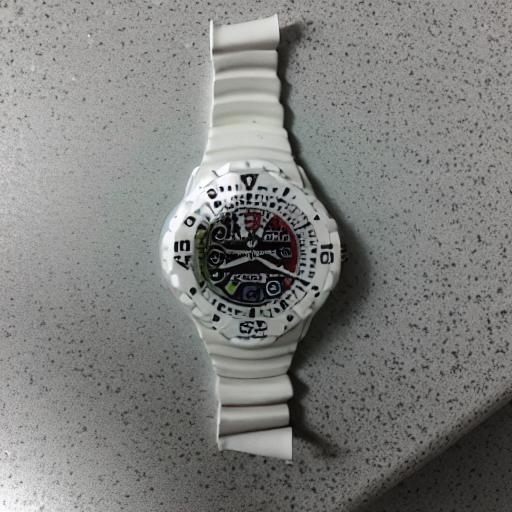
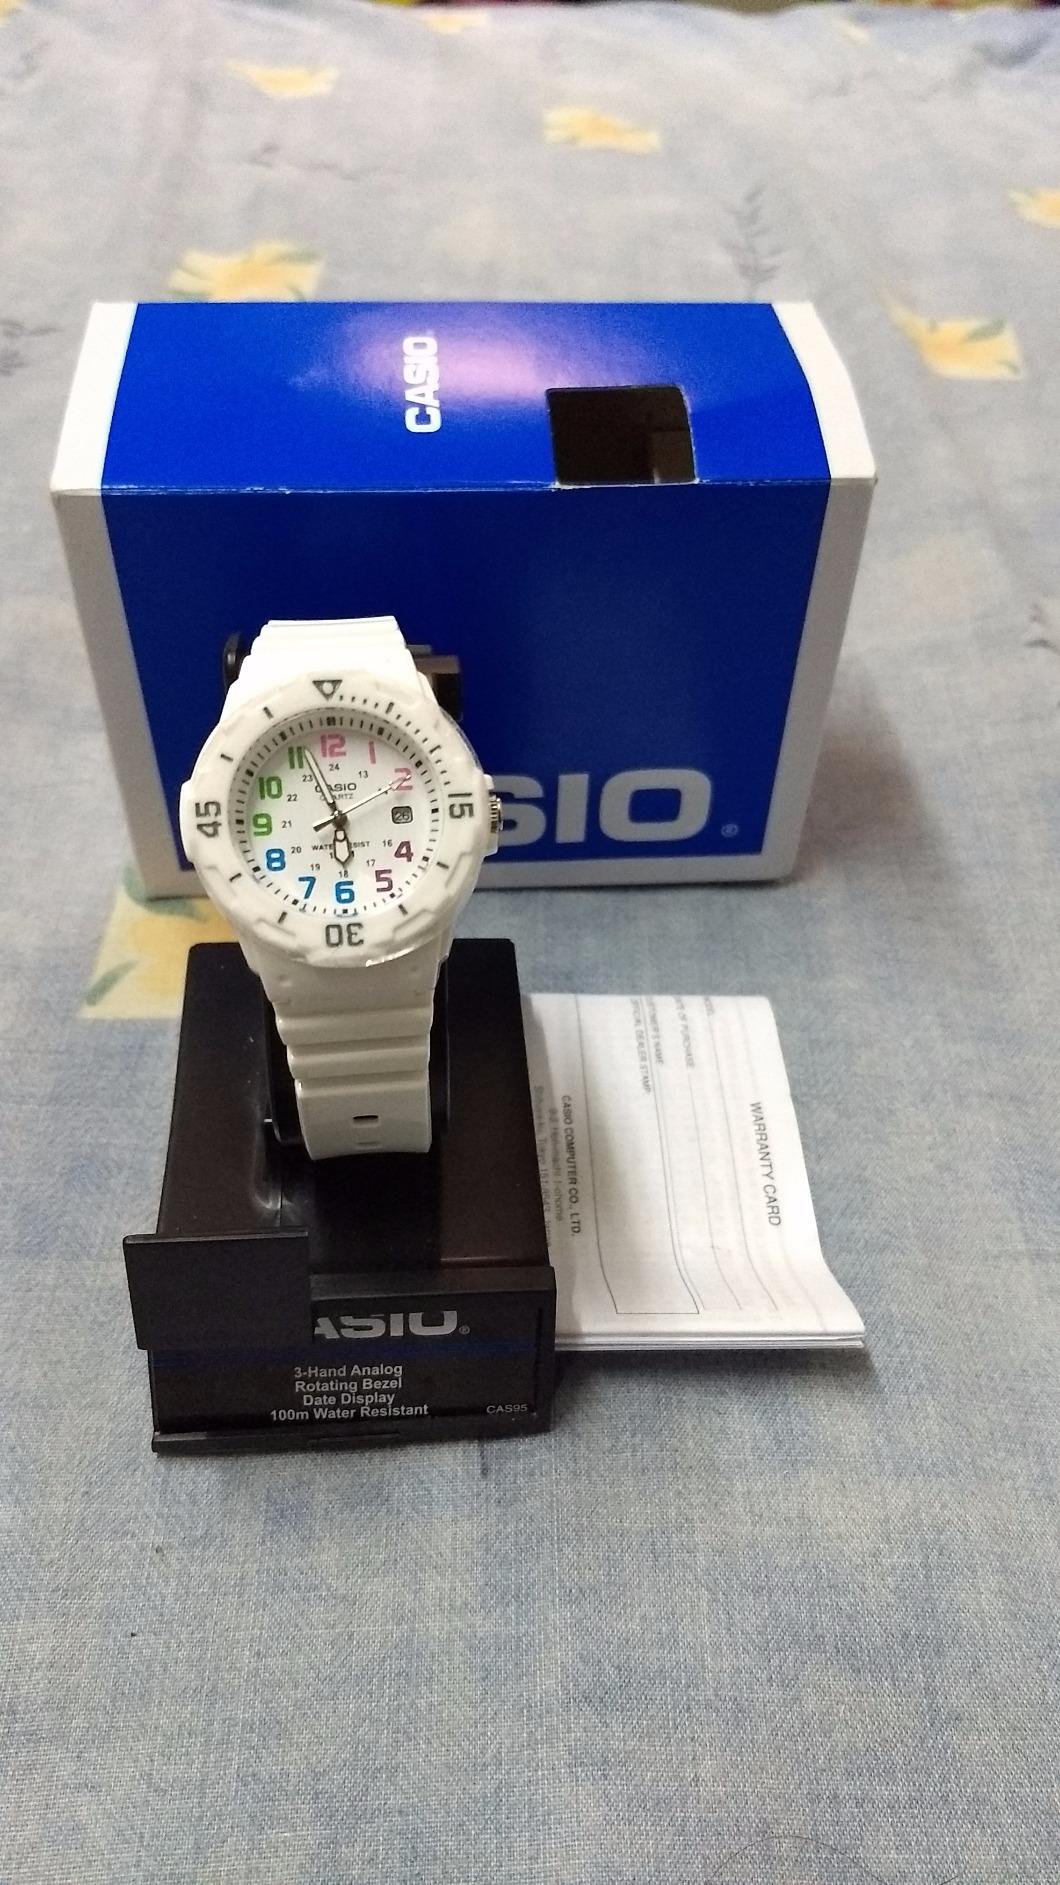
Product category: accessories_watch
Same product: no